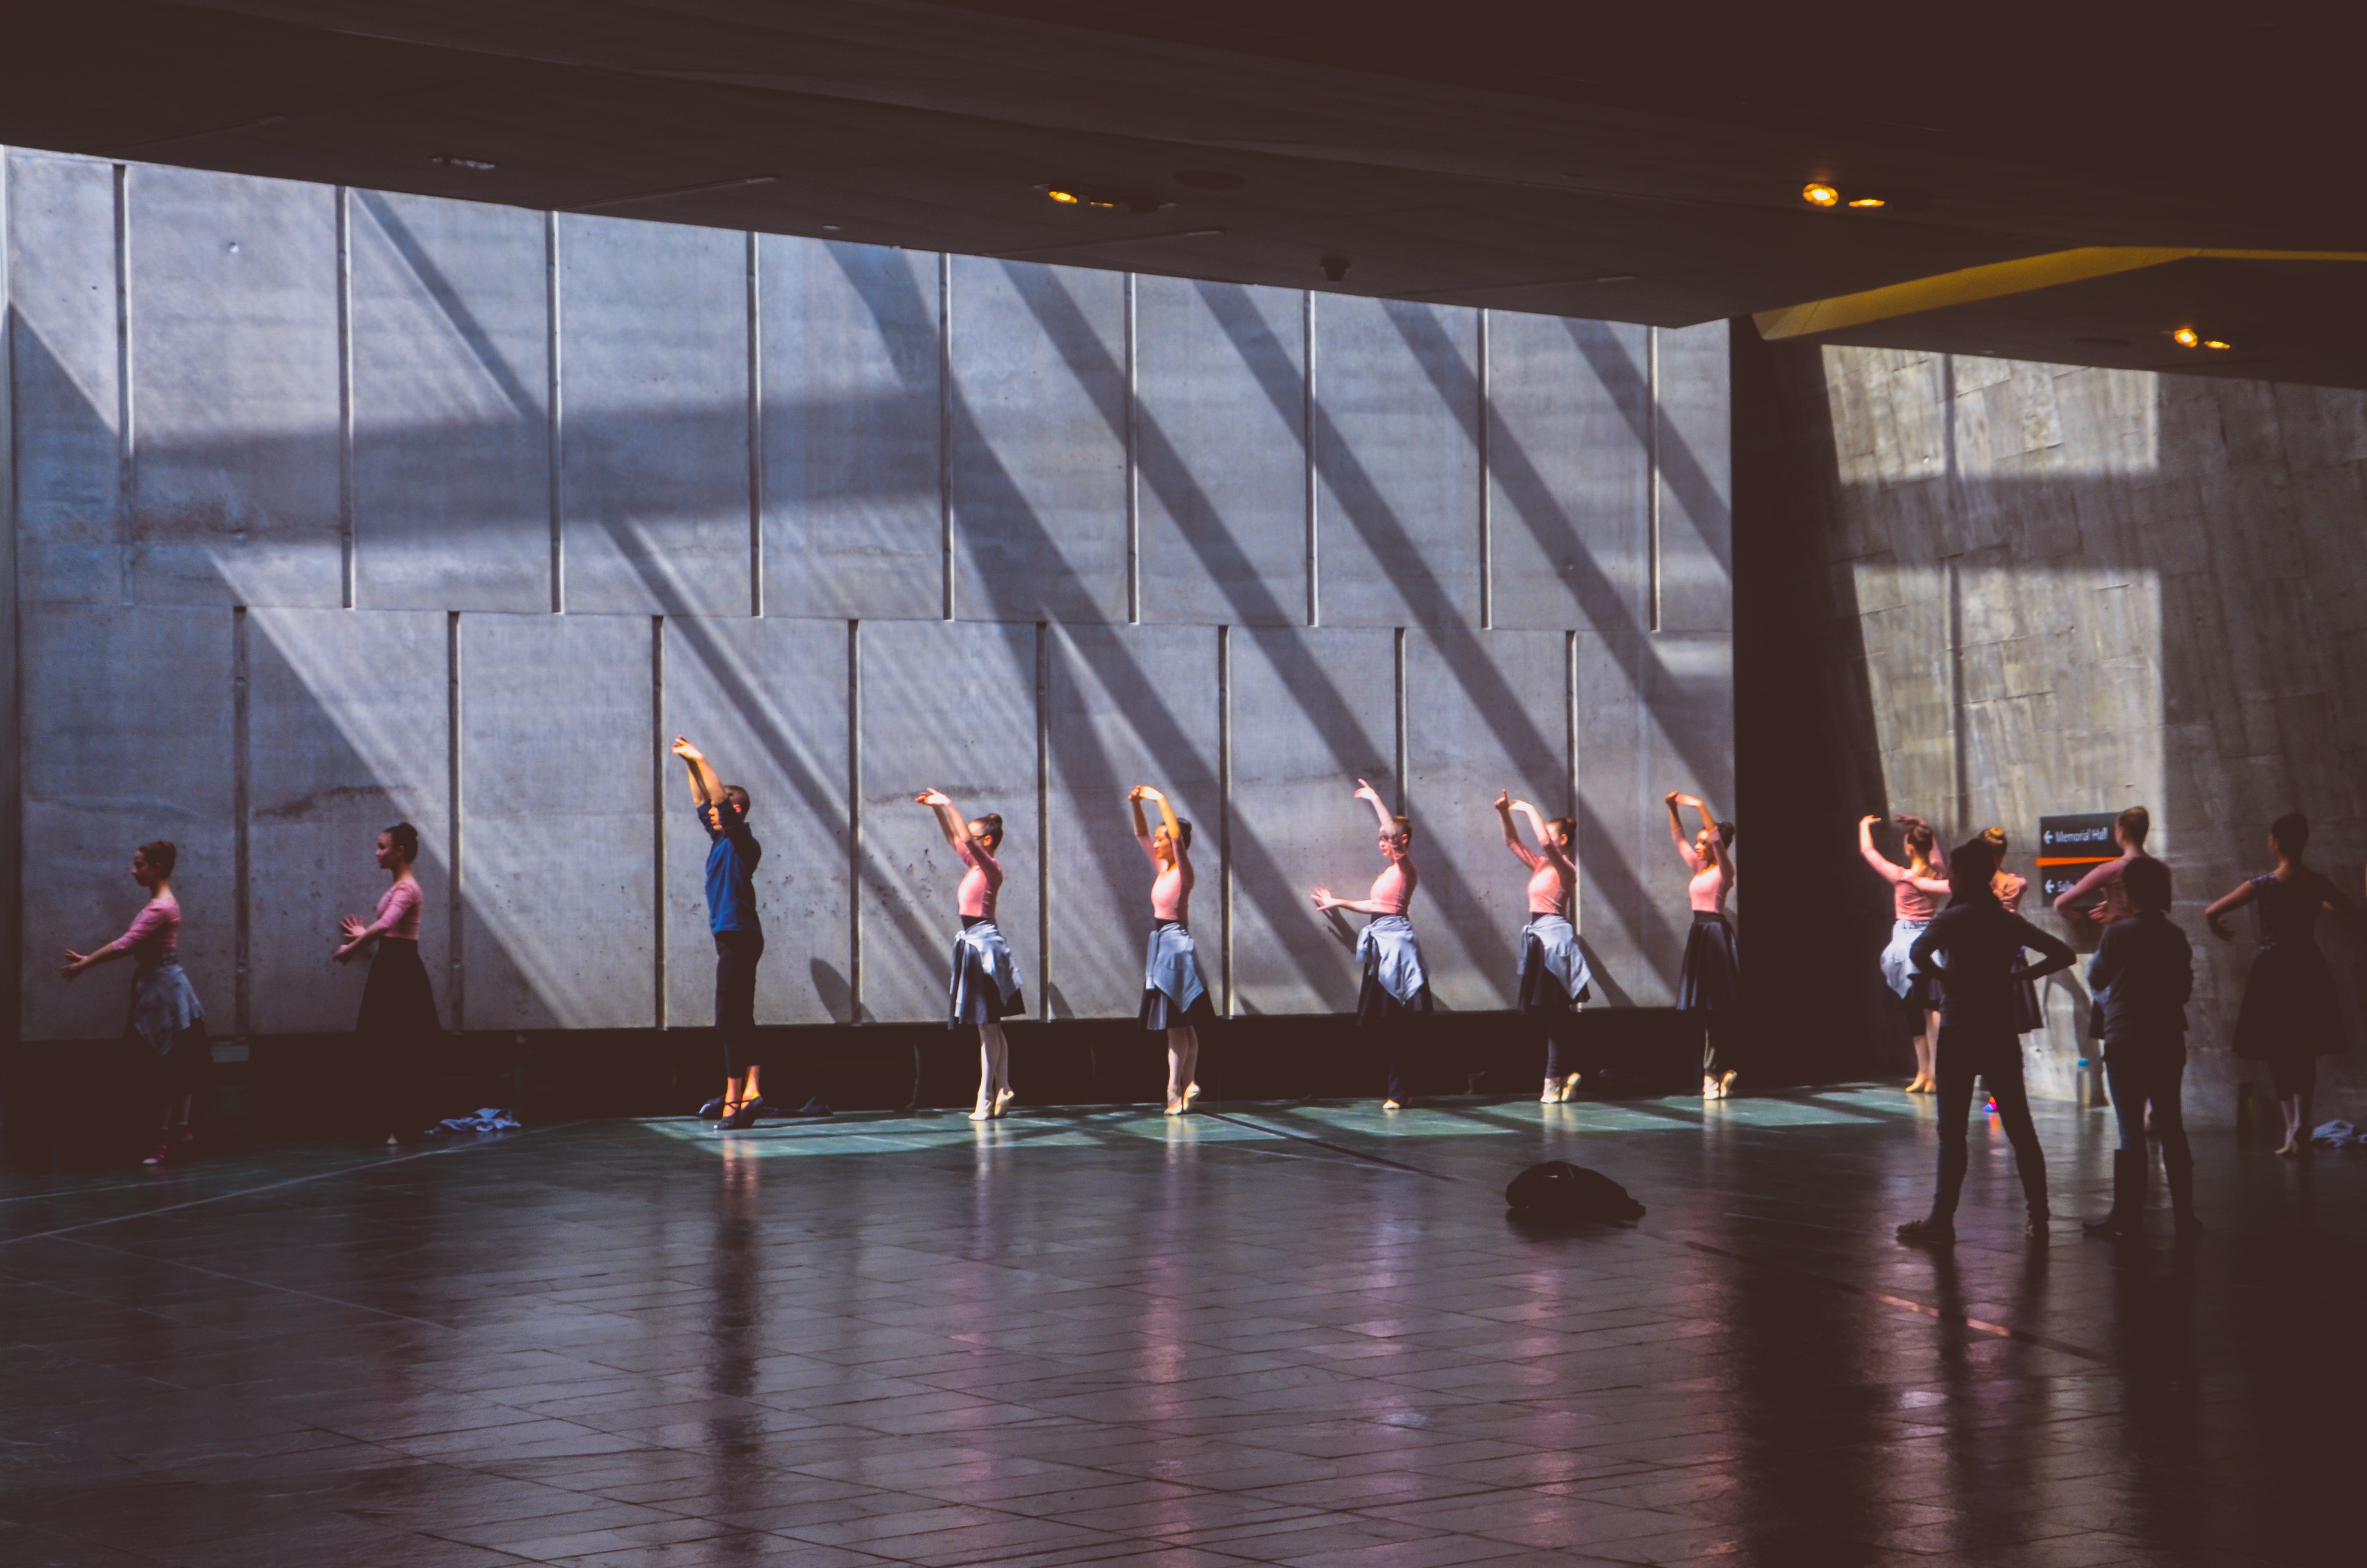
stage